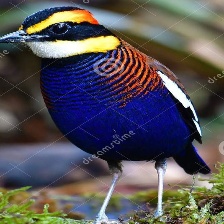
Species: BANDED PITA
Scientific name: HYDRORNIS GUAJANA